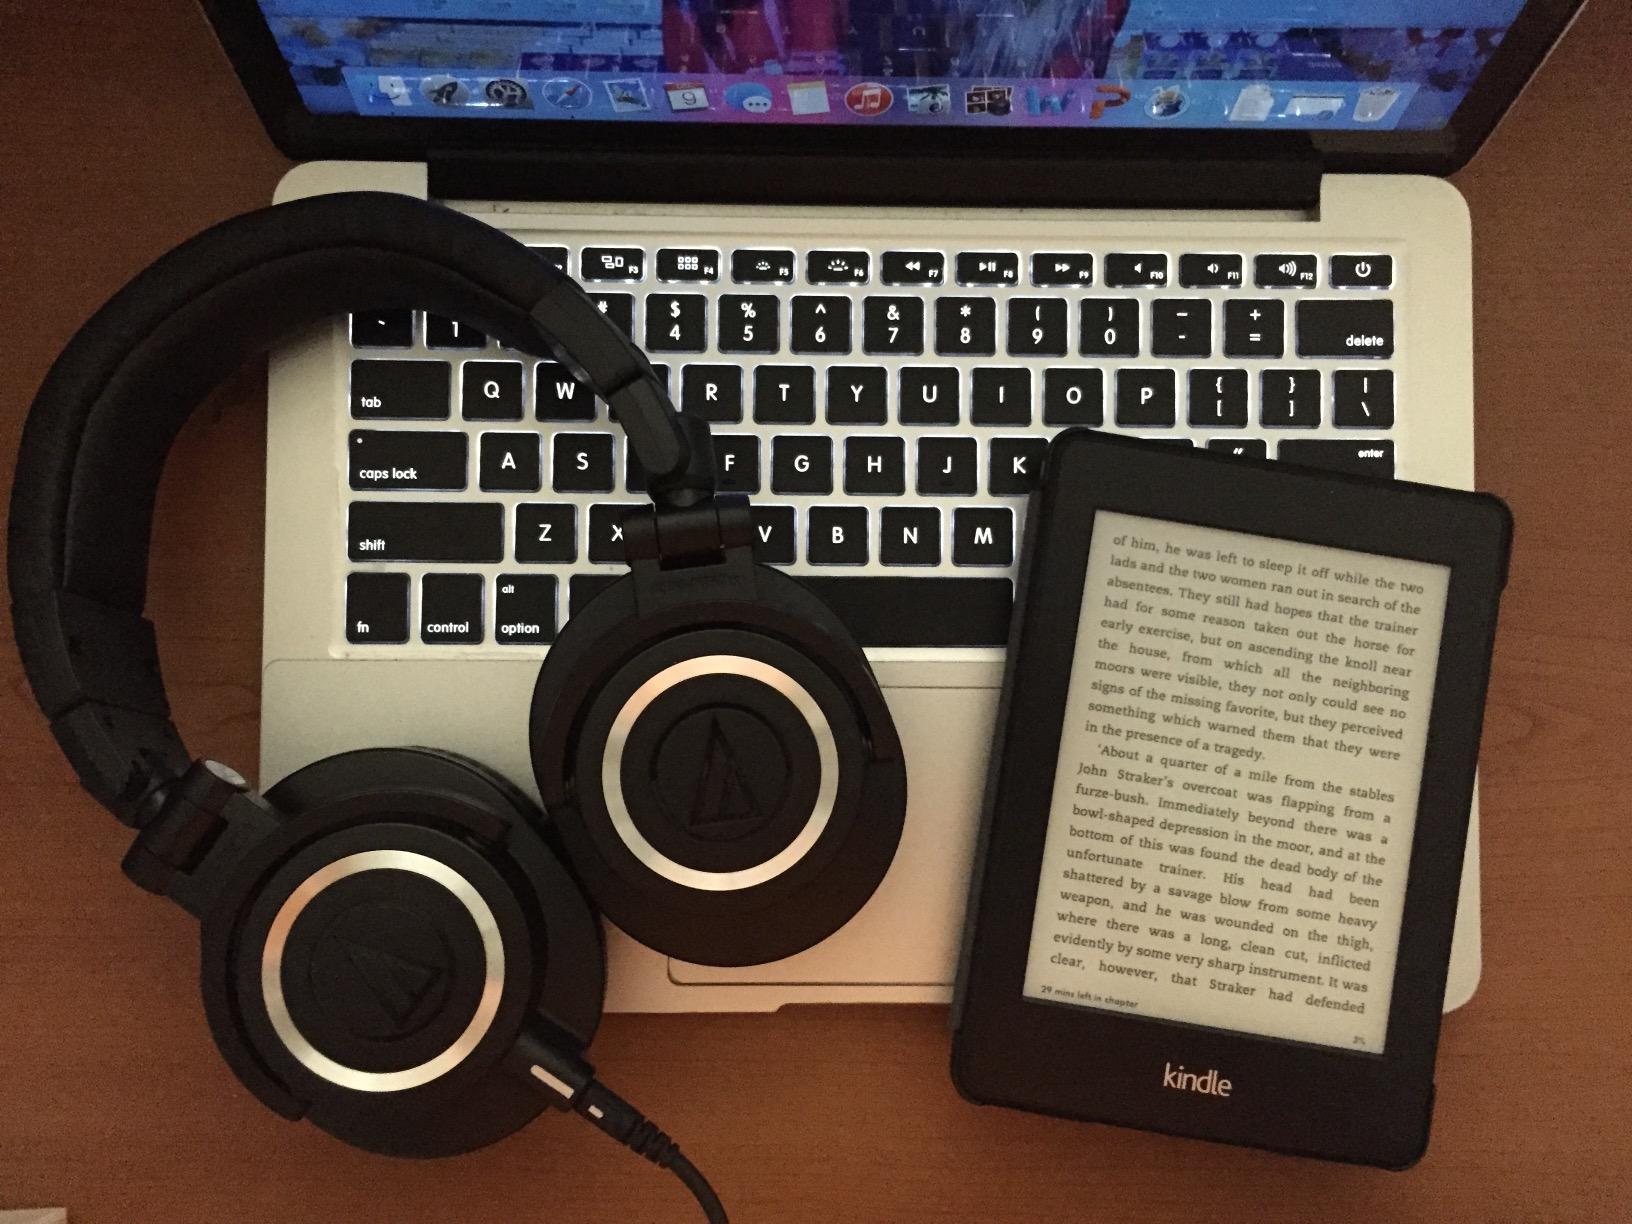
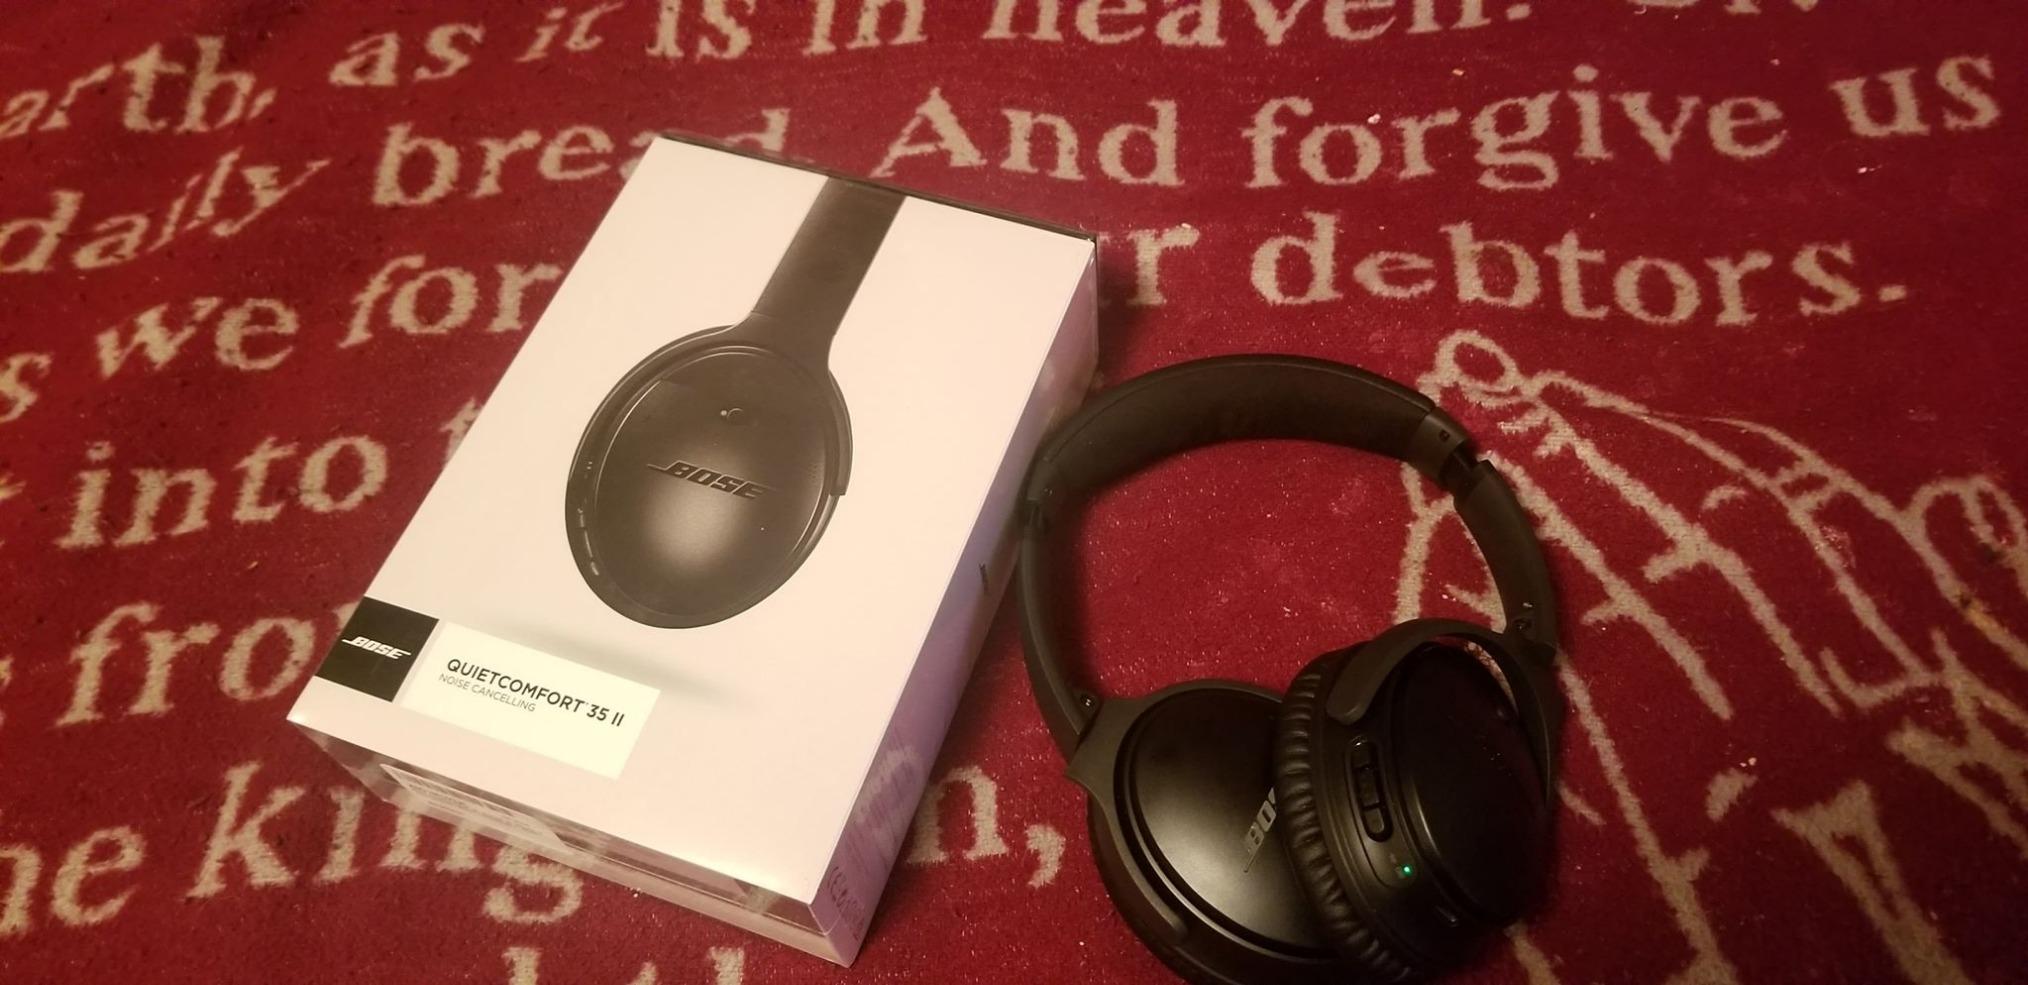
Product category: headphones
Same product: no